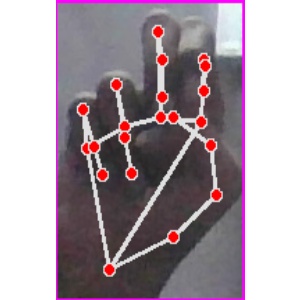
अक्षर: ह